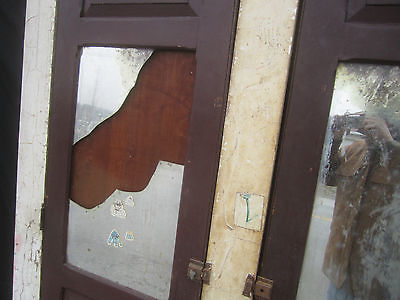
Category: cabinet